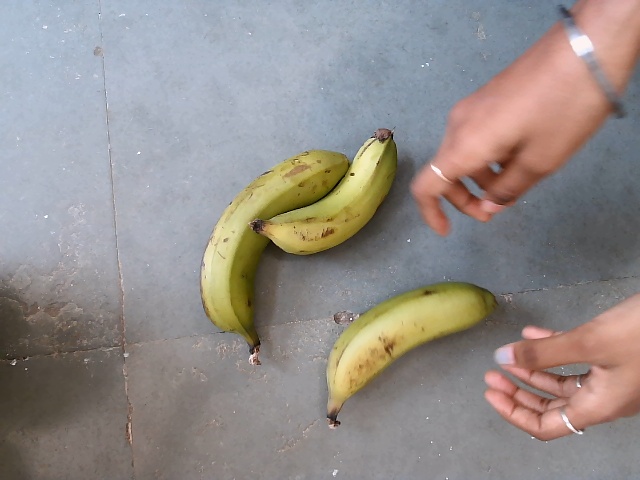
Label: Raw_Banana